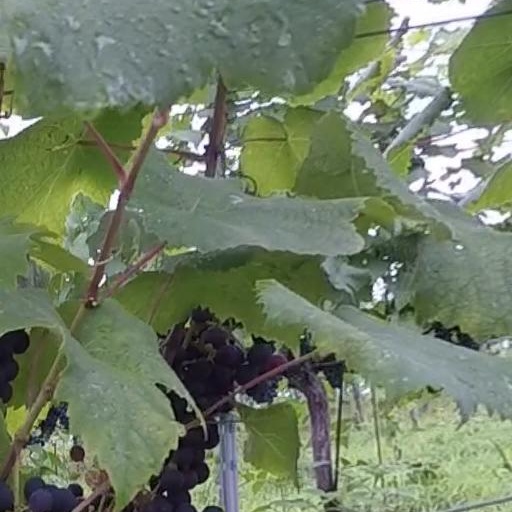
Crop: grape